Kandyan jewellery

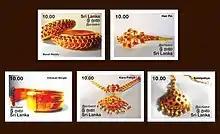
Jewellery from Sri Lankan/Kandyan Kingdom

Kandyans are people who come from the Kandyan hill capital and descendants of the Kandyan kingdom. Their customs and traditional habits are still preserved to a great extent with families giving parents and their elders an important role to play. In many ways their lives are unaffected by the rest of the world as they continue to follow Avurudu and prehera (king's parade) in August where you can see these jewellery items being displayed.